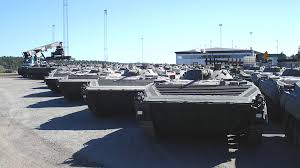
Label: BMP